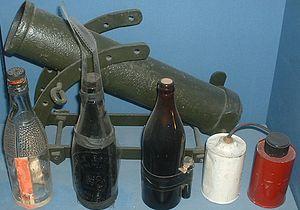
L'organisation défensive du Royaume-Uni durant la Seconde Guerre mondiale est la résultante de l'ensemble des mesures instaurées en Grande-Bretagne par le gouvernement de Winston Churchill — le « cabinet de guerre » — pour faire face à la menace d'une invasion militaire amphibie et aéroportée par les armées du Troisième Reich après la défaite alliée à l'issue de la bataille de France de mai-juin 1940 mais également pour faire face à la guerre aérienne menée par l'Allemagne nazie contre le Royaume-Uni jusqu'à la fin du conflit. Elle a entraîné une mobilisation des militaires et de la population civile de toutes les classes sociales sur une très grande échelle en réponse à la menace d'invasion par les forces armées allemandes en 1940 et 1941.
La Home Guard est une formation paramilitaire britannique instituée au début de la Seconde Guerre mondiale, afin de protéger le territoire national contre un éventuel débarquement allemand qui n'aura finalement jamais lieu. À l'issue de la campagne de mai 1940, qui vit la défaite de la British Expeditionnary Force, le Royaume-Uni se retrouva en effet sous la menace d'être à son tour envahi et se trouvait affaibli et désorganisé afin d'assurer une défense terrestre optimale de son territoire, d'où la création de cette force complémentaire à l'armée de terre.